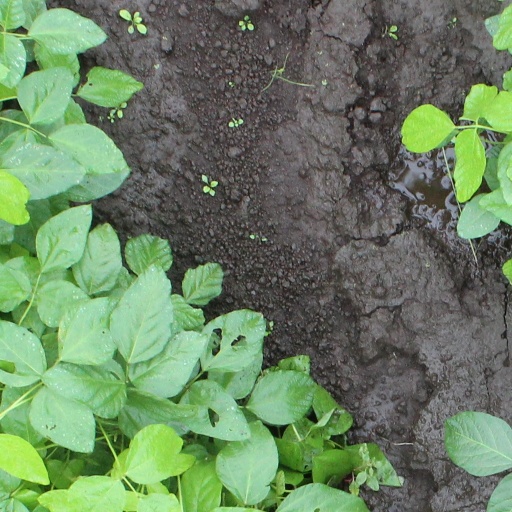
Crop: soybean